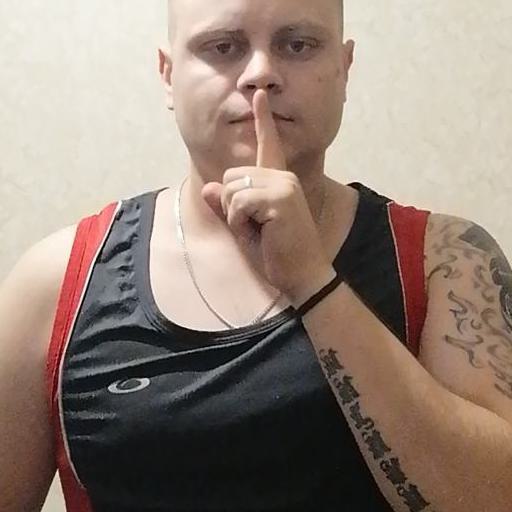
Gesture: mute